Danza de los Voladores

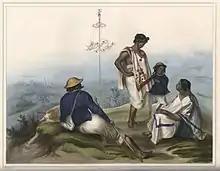
Voladores ca. 1836, by Carl Nebel

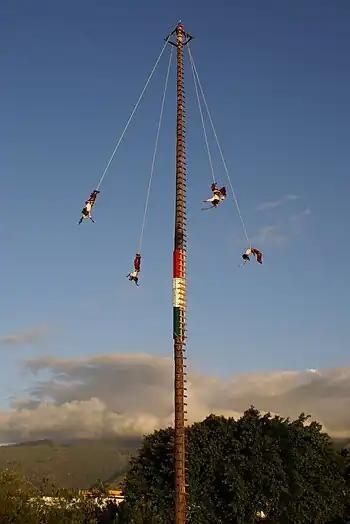
Los Voladores Aztecas performing on Réunion island during a visit in 2008

According to Totonac myth, at least 450 years ago there was a severe drought that brought hunger to the people. The gods were withholding the rain because the people had neglected them. The ceremony was created, to appease the gods and bring back the rains. In some versions of the story, the ritual is created by the old men of a village, who then chose five young men who were chaste. In other versions, the five men themselves create the ritual. The tallest tree in the nearby forest is cut down, with the permission of the mountain god, stripped of branches and dragged to the village. The trunk is erected with much ceremony. The youths climb the pole and four jump off while the fifth played music. The ritual pleased the rain god Tlaloc and other gods, so the rains began again and the fertility of the earth returned.